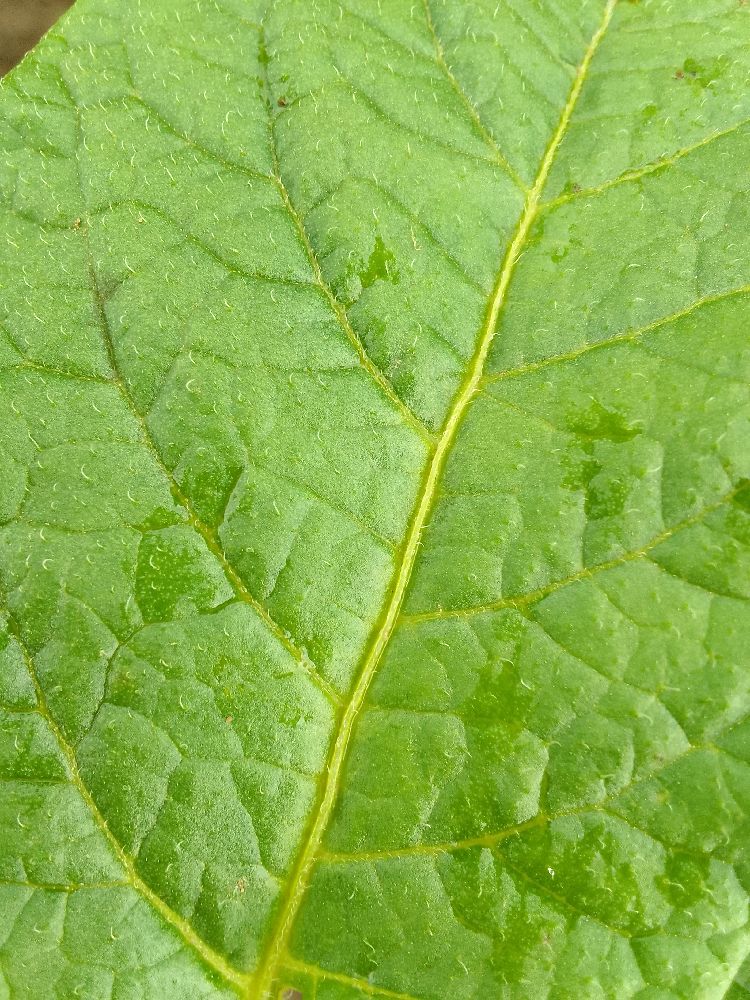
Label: Healthy